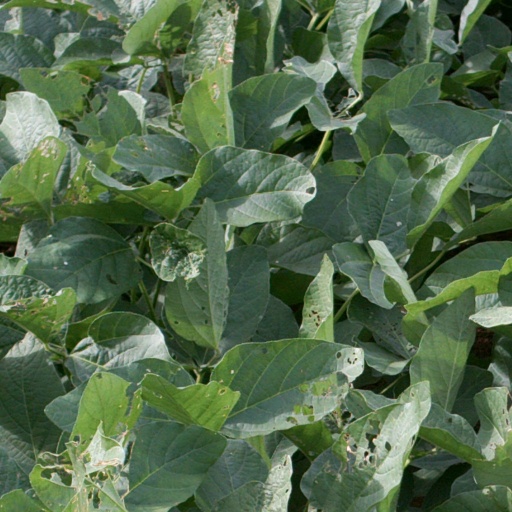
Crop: soybean